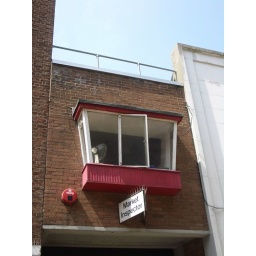
This little window overlooks the market in the next picture in Croydon! Looks like it thinks it is a harbour!